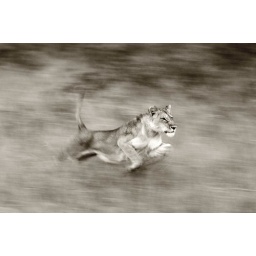
A female lioness in full chase captured with motion blur